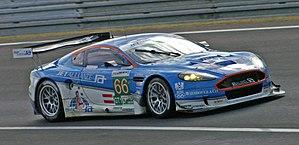
L'Aston Martin DBR9 de Jatalliance racing au Mans 2009
Jetalliance Racing est une écurie de sport automobile autrichienne.
Les 24 Heures du Mans 2009, disputées les 13 et 14 juin 2009 sur le circuit des 24 Heures, sont la soixante-dix septième édition de cette épreuve. La Peugeot 908 HDi FAP nᵒ 9, pilotée par Marc Gené, Alexander Wurz et David Brabham remporte la course au classement général. La Peugeot nᵒ 8, pilotée par Sébastien Bourdais, Stéphane Sarazin et Franck Montagny, assure le doublé. Peugeot renoue ainsi avec la victoire pour la première fois depuis 1993 et prend sa revanche sur Audi qui était invaincu dans la Sarthe depuis 2004. Tom Kristensen, octuple vainqueur de l'épreuve et également vainqueur en titre tout comme ses équipiers Allan McNish et Rinaldo Capello, s'empare de la troisième place.